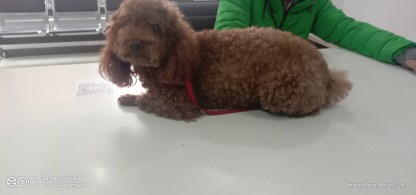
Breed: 7449-n000128-teddy